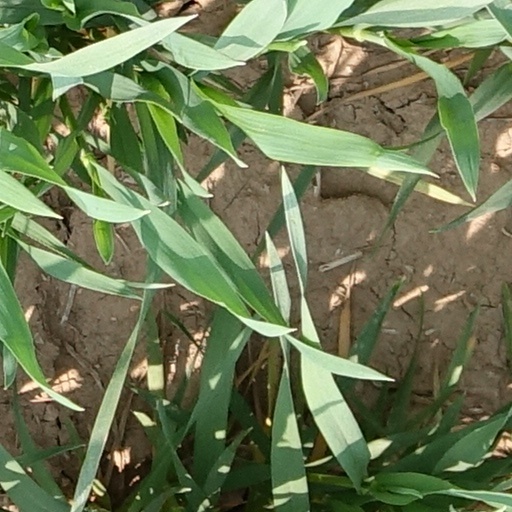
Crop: wheat